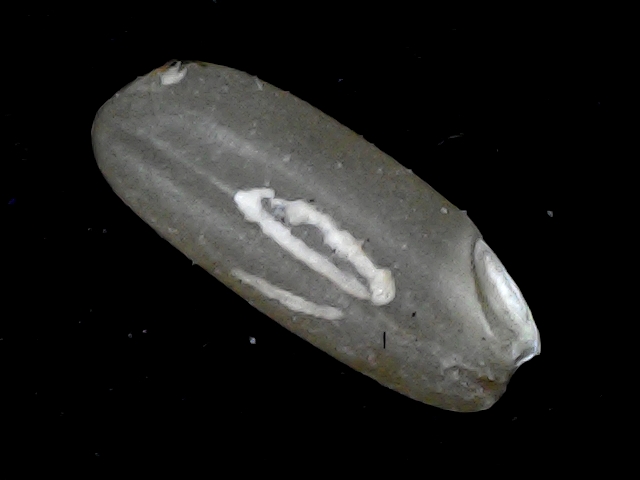
Rice variety: BD91